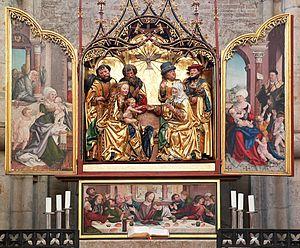
Martin Schaffner est un peintre allemand et un sculpteur sur bois faisant partie de l'école d'Ulm.
On désigne sous l'appellation d'école d'Ulm, l'école artistique du courant « Gothique tardif » rassemblant des artistes ayant travaillé dans la ville allemande d'Ulm.